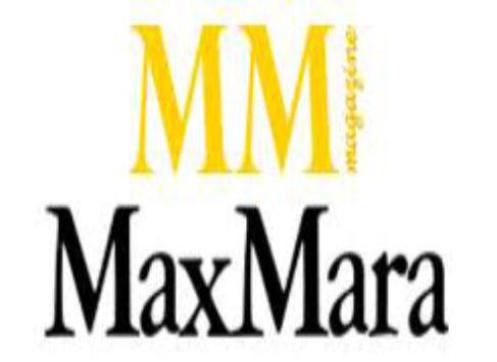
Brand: max mara
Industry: Clothes